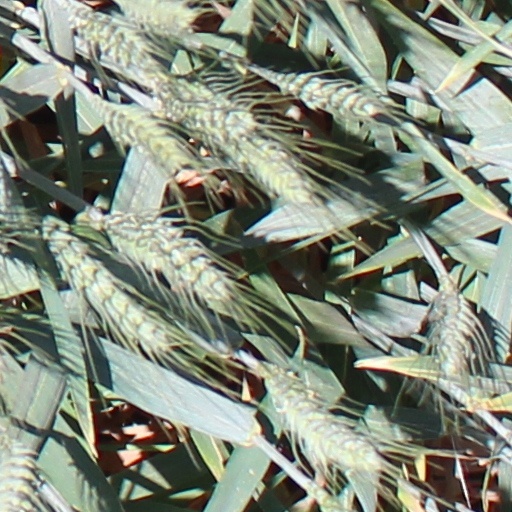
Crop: wheat